George P. Lent Investment Properties

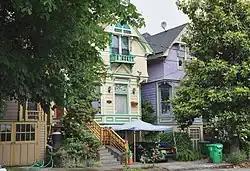
Two of the homes as seen from Southeast 7th Avenue in 2011

The George P. Lent Investment Properties, also known as Firehouse Row, in southeast Portland in the U.S. state of Oregon, consists of a group of five similar 1.5-story, single-family houses listed on the National Register of Historic Places. Built in 1893, the group was added to the register in 1989. The Queen Anne style houses are next to one another at the corner of Southeast 7th Avenue and Southeast Harrison Streets. They are commonly referred to as "Firehouse Row" because firemen from the adjacent Portland Fire Station No. 23 sometimes lived in them.